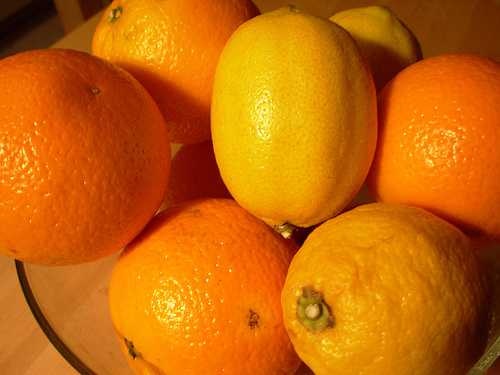
Label: Lemon